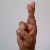
The image shows a hand gesture representing the letter 'R' in Indian Sign Language.